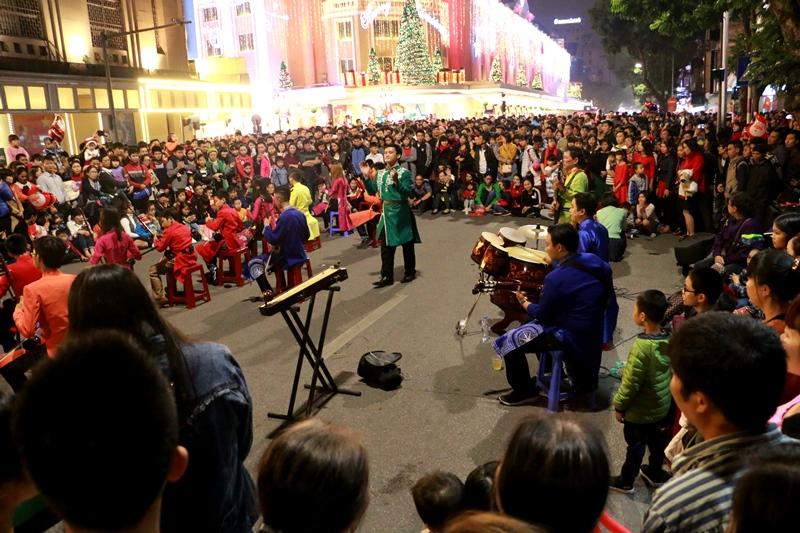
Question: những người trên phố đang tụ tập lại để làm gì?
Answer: những người trên phố đang tụ tập lại để xem biểu diễn văn nghệ